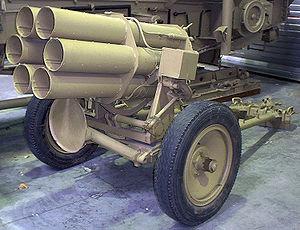
Le lance-roquettes multiple ou LRM également nommé lance-fusées multiple, est un système d'arme monté sur un châssis de char ou de camion, voire de navires, constitué d'une batterie de lance-roquettes. Celles-ci, contrairement aux armes antichars à tir tendu, ont un vol balistique et sont intégrées dans l'artillerie.
Les Nebelwerfer sont des lance-roquettes multiples montés sur trépied et tirant en rafale utilisés par l'Allemagne pendant la Seconde Guerre mondiale.